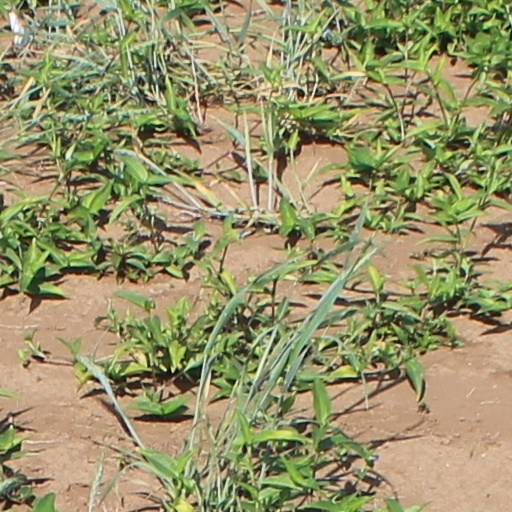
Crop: wheat